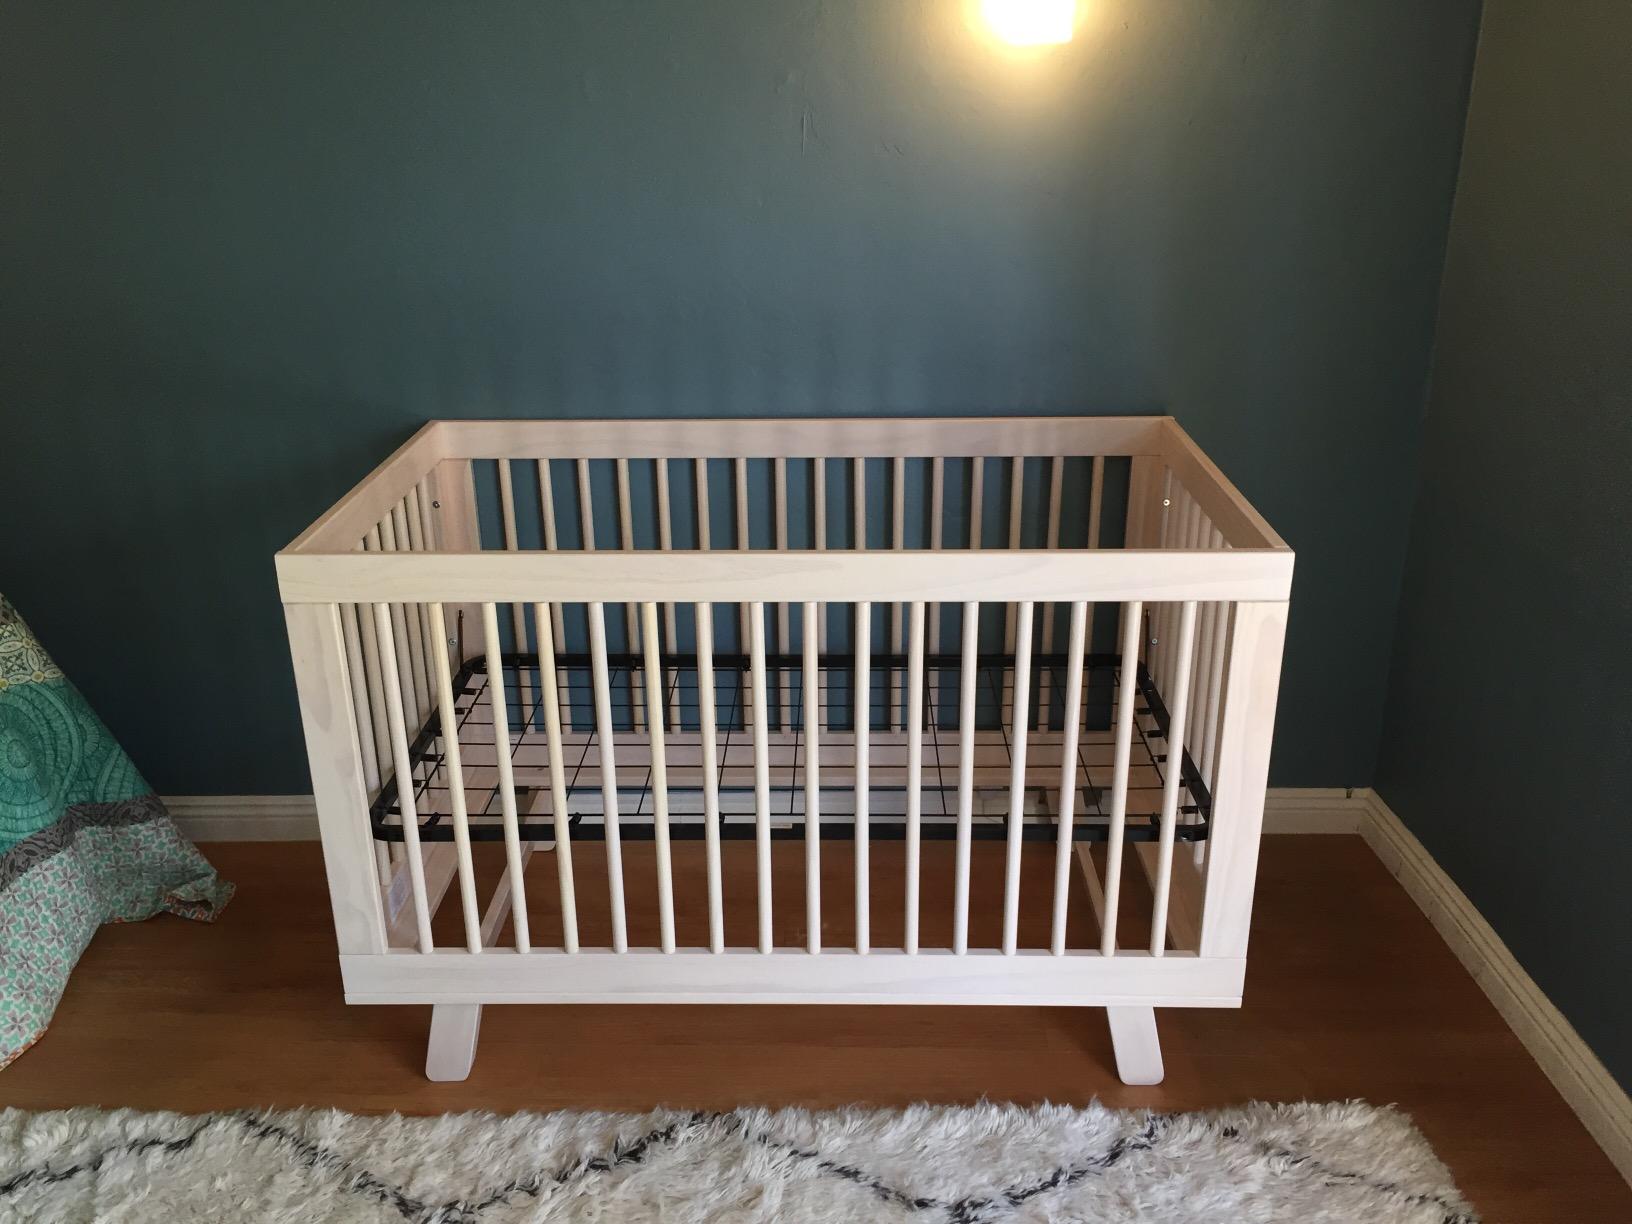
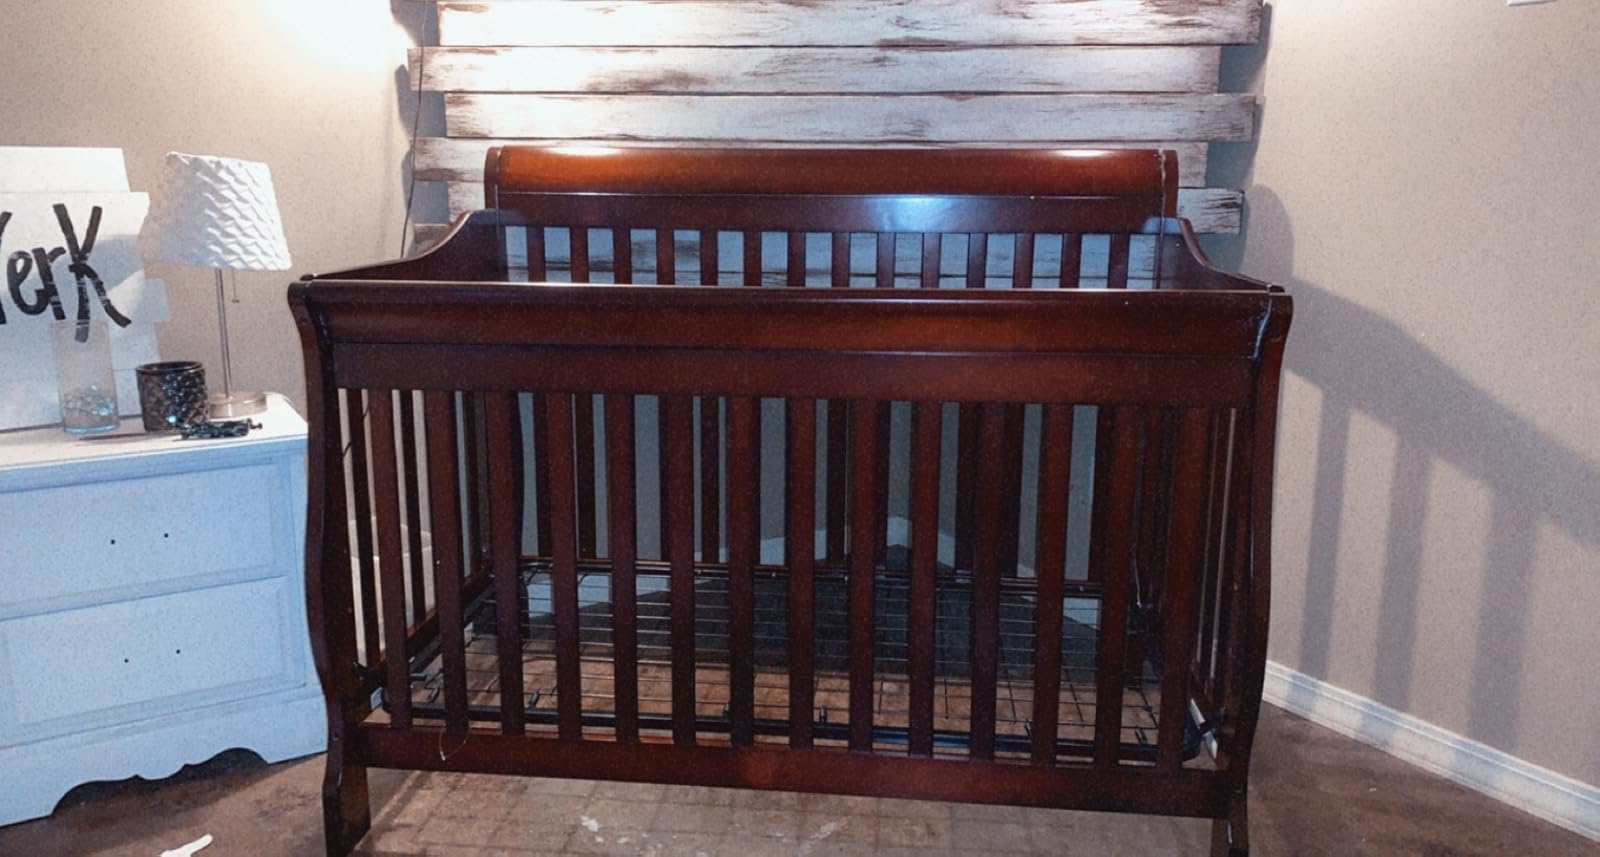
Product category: products_crib
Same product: no